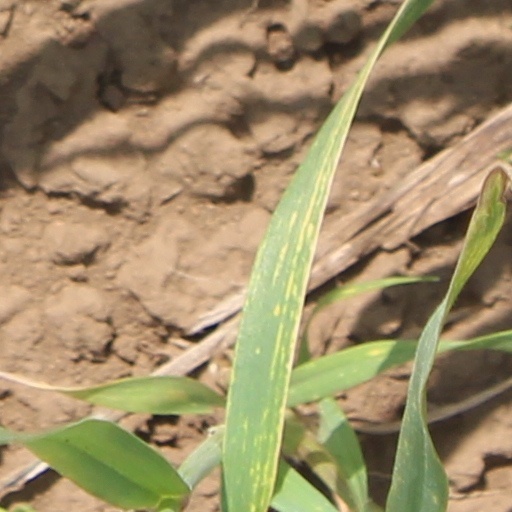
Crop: wheat